Jennie Collins

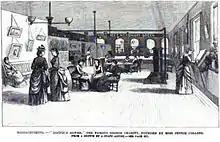
Artist's depiction of Boffin's Bower. "Frank Leslie's Illustrated Newspaper", 1887.

In the summer of 1870, with the backing of area business leaders, Collins established Boffin's Bower, a social center for working women, at 813 Washington Street. Its unusual name was derived from the Dickens novel, "Our Mutual Friend". As Collins explained later, "If I had called my place 'Headquarters for Working Women,' or by any similar name, it would have attracted no attention whatever. But when I put up the sign 'Boffin's Bower' everybody ran up to the room to see what the place was. I made lots of acquaintances and friends that way, and got a great deal of help."